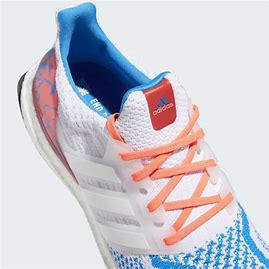
Brand: Adidas
Model: Ultraboost 5 DNA